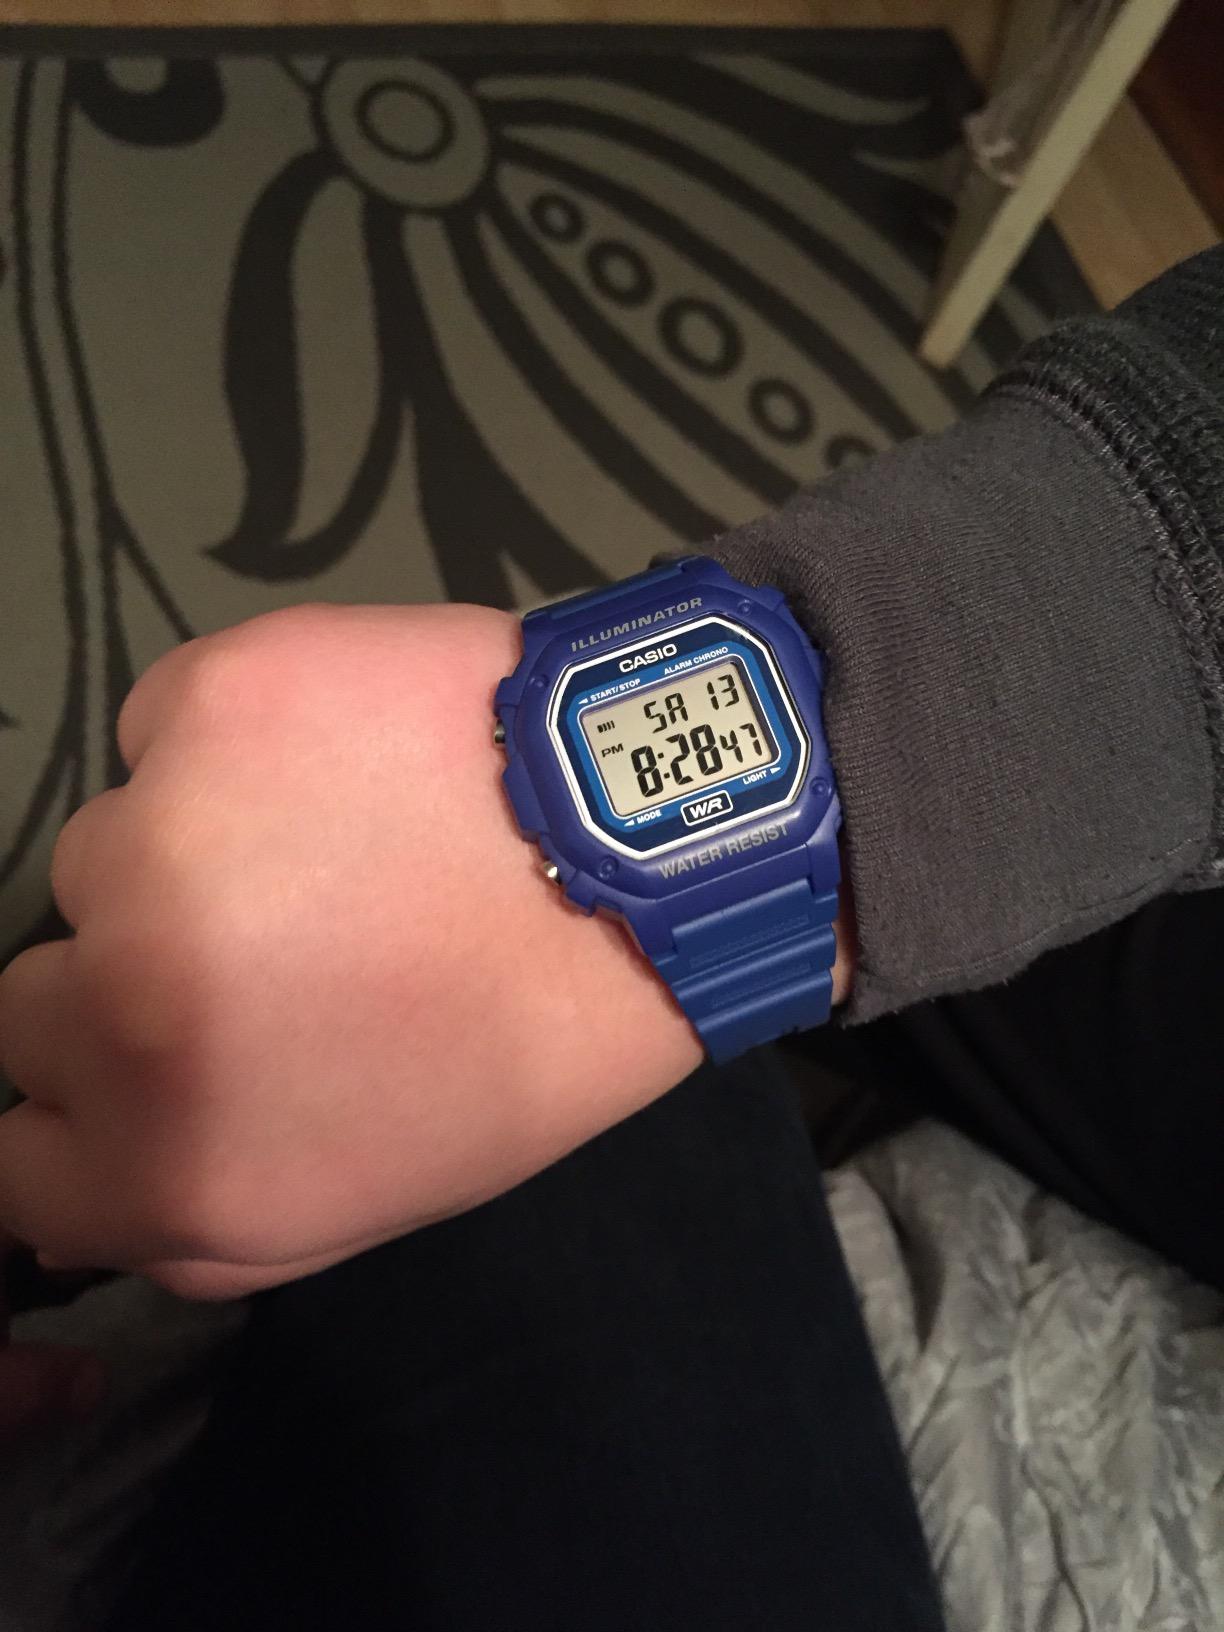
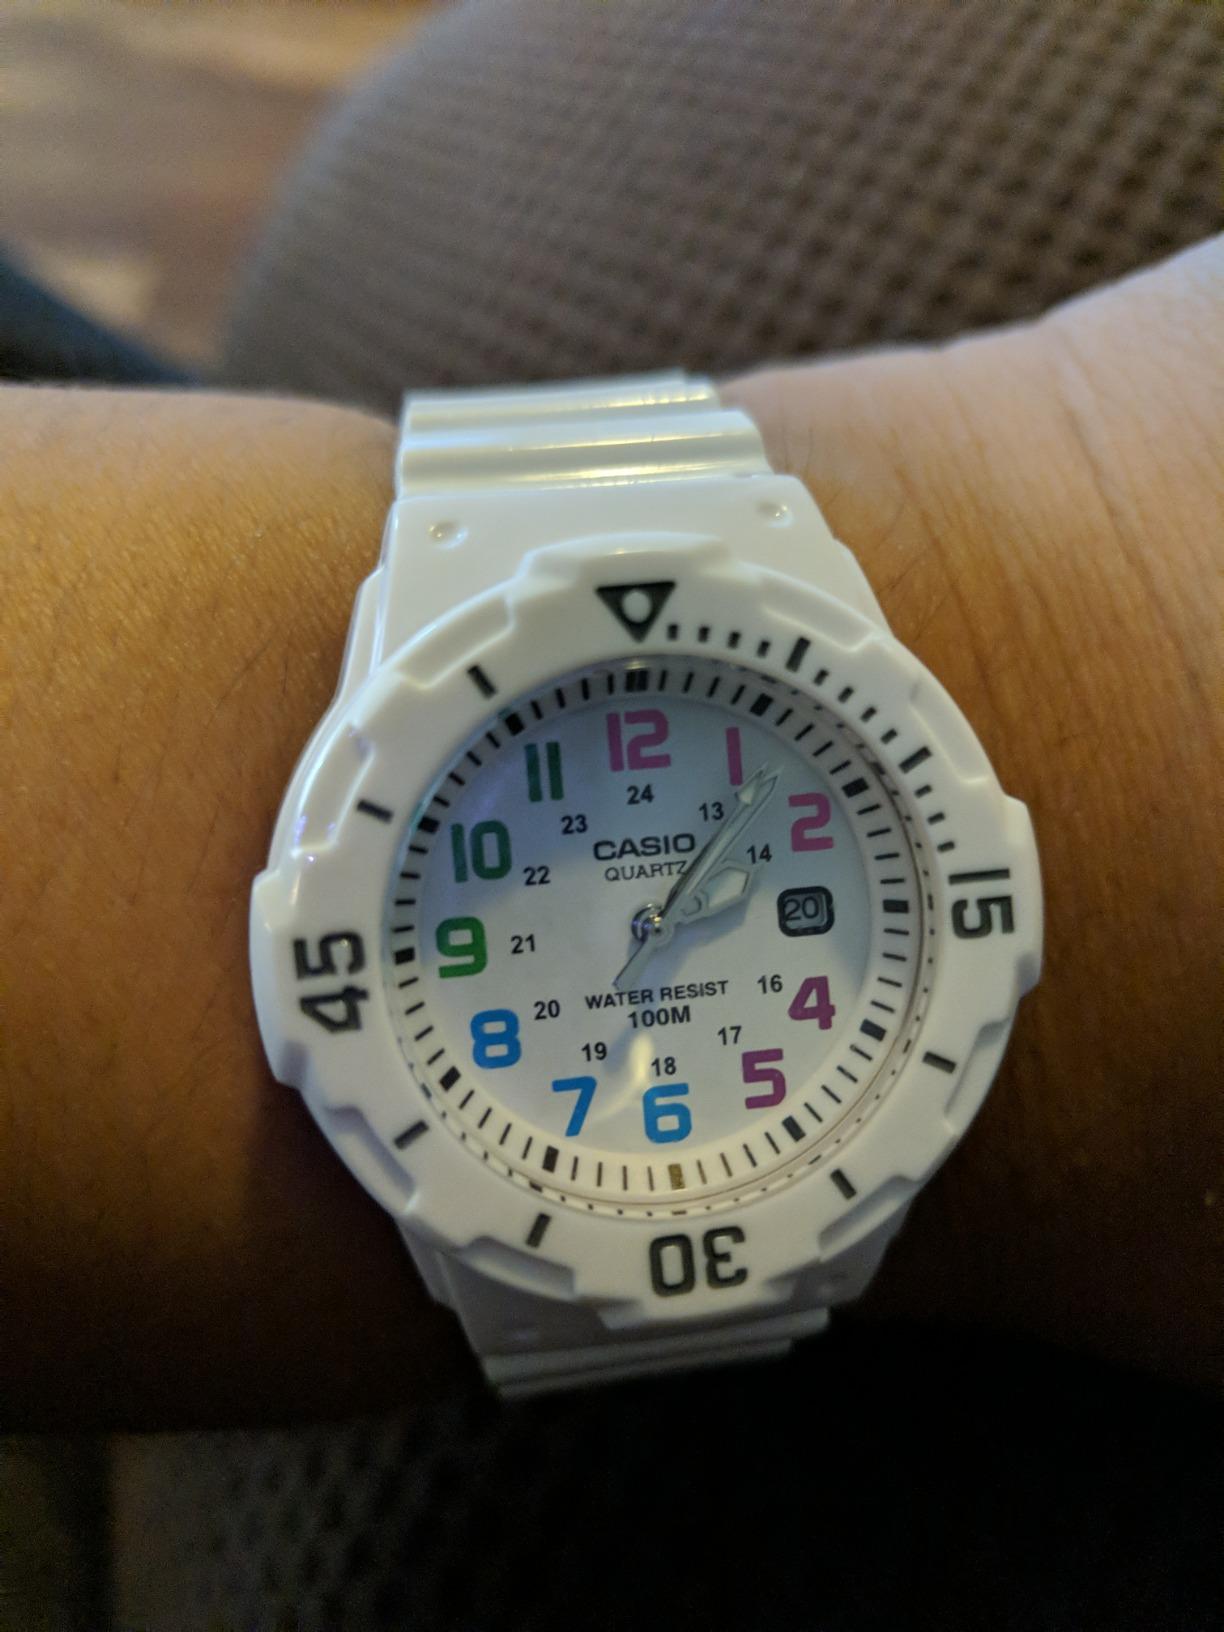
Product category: accessories_watch
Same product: no